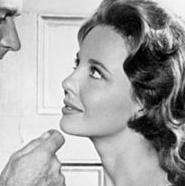
Age: 25